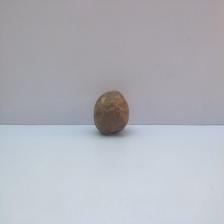
Size: Spoiled